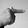
ASL letter: T